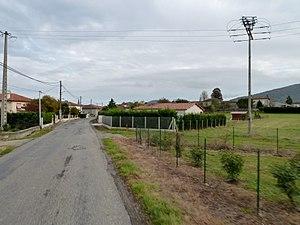
Labarthe-Rivière
Labarthe-Rivière est une commune française située dans le département de la Haute-Garonne, en région Occitanie.